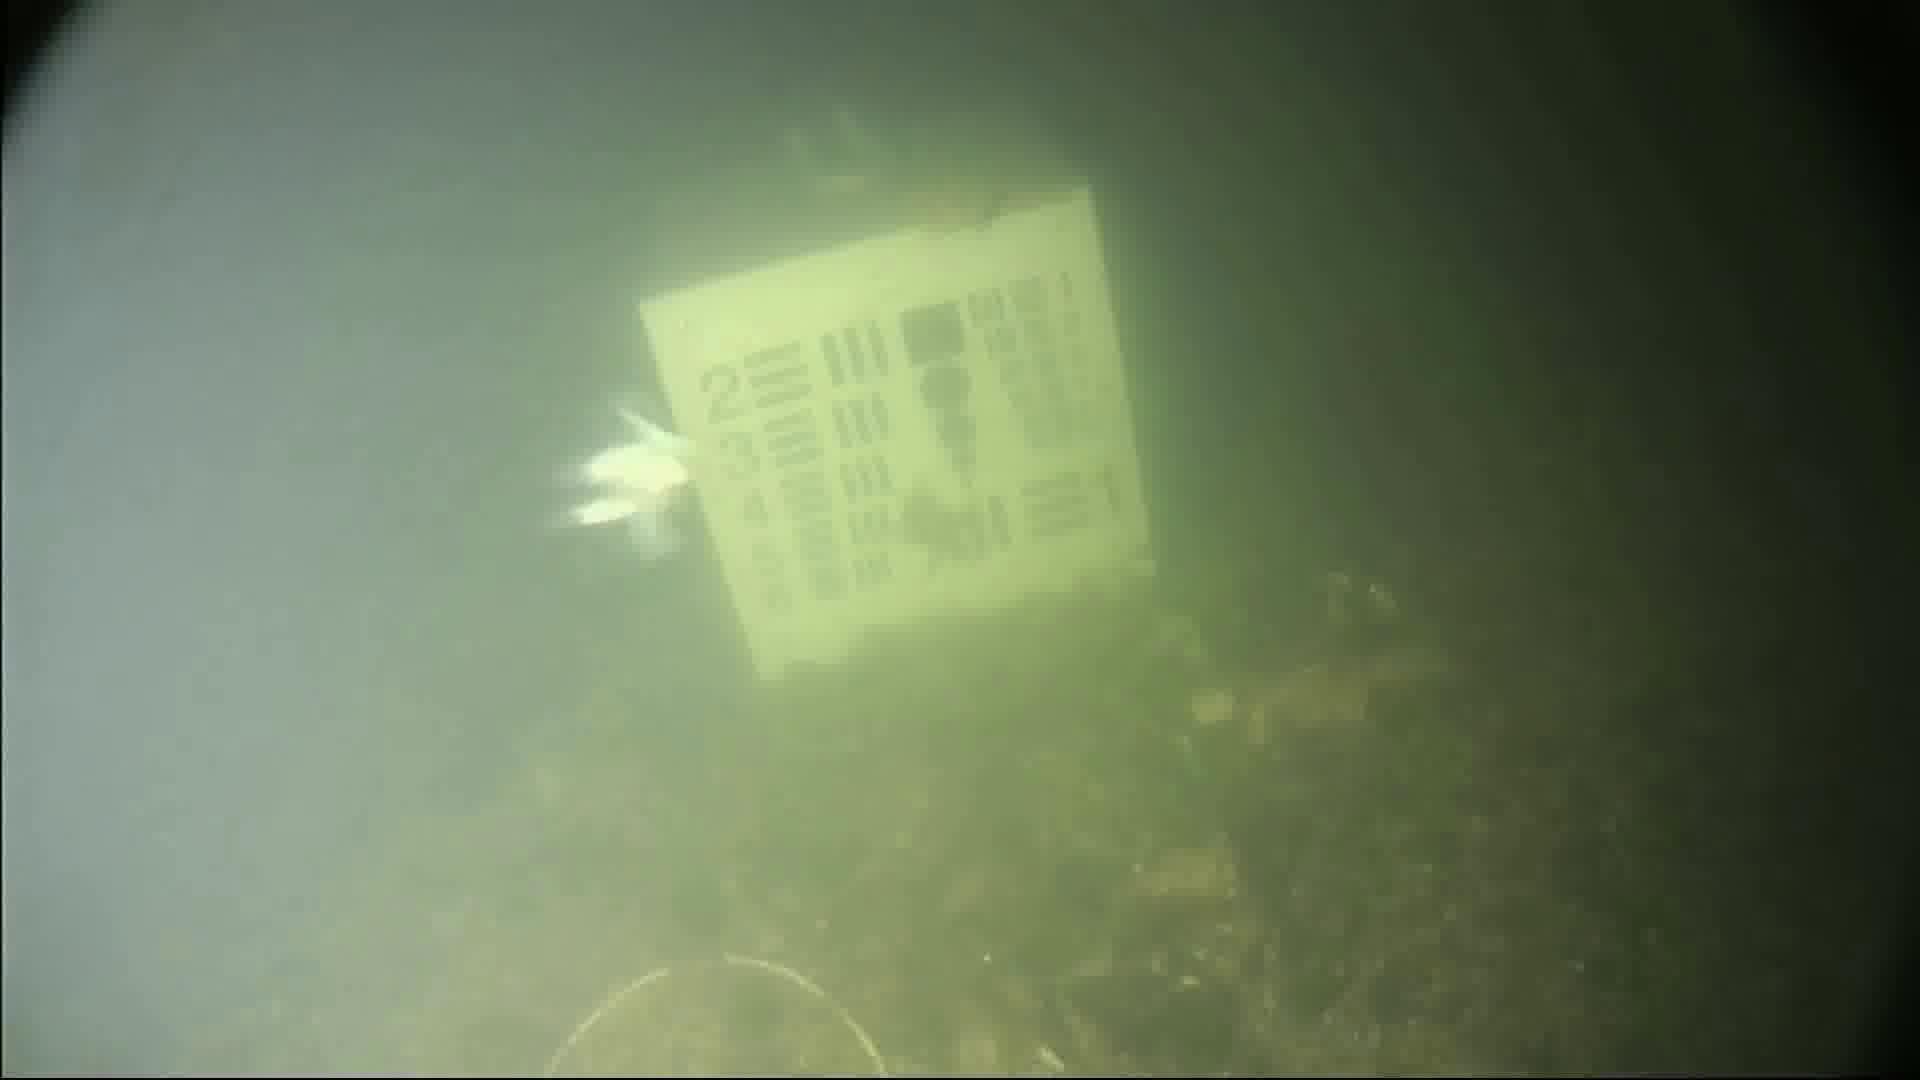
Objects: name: starfish
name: crab